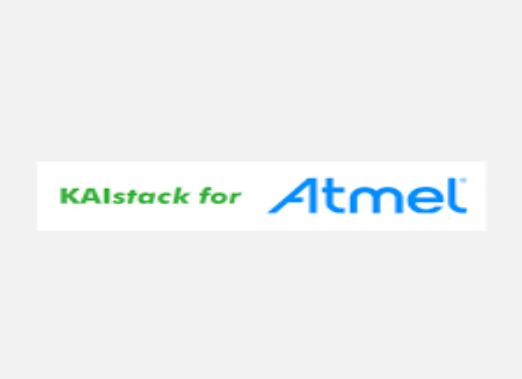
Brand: atamel
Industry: Medical